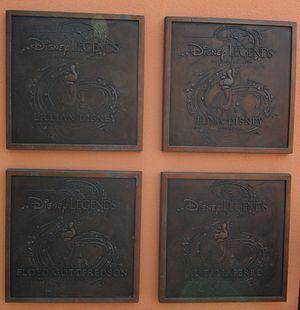
Walt Disney Studios Burbank est à la fois le siège social de la Walt Disney Company et un lieu de production cinématographique, situé à l'adresse postale 500 South Buena Vista Street à Burbank en Californie. Il regroupe des plateaux techniques cinématographiques et un grand nombre de bâtiments aux usages variés. Il comprend plusieurs œuvres architecturales hébergeant les bureaux ou les studios d'animation comme l’ABC Building d'Aldo Rossi, le Team Disney Building de Michael Graves et le Feature Animation Building de Robert A. M. Stern.